Agostino Depretis

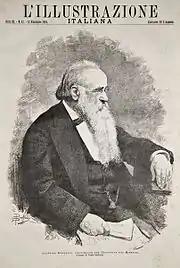
Agostino Depretis in 1885

Following the French occupation of Tunis on 11 May 1881, in view of popular indignation Cairoli resigned in order to avoid making inopportune declarations to the Chamber. The king, after the failed attempt by Quintino Sella to establish a new cabinet, appointed Depretis once again prime minister to form his third government.